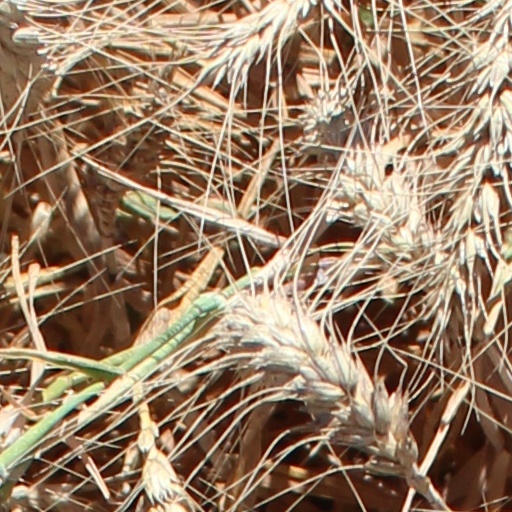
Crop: wheat